Edvard Beneš

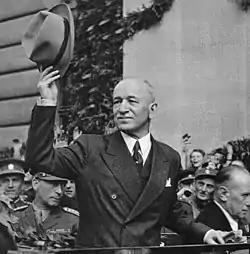
Beneš returning to Prague after the Prague uprising, 16 May 1945.

In October 1939, Beneš organised the Czechoslovak National Liberation Committee, which immediately declared itself the Provisional Government of Czechoslovakia. Britain and France withheld full recognition, though unofficial contacts were permitted. A major issue in wartime Anglo-Czechoslovak relations was the Munich Agreement, which the British still stood by, and which Beneš wanted the British to abrogate. The issue was important because as long the British continued to view the Munich Agreement as being in effect, they recognized the Sudetenland as part of Germany, a British war aim that Beneš naturally objected to. A problem for Beneš during the Phoney War in the winter of 1939–40 was the British Prime Minister Neville Chamberlain attached much hope to the idea that anti-Nazi conservatives in Germany would persuade the Wehrmacht to overthrow Hitler, and as the anti-Nazi conservatives were adamant that the Sudetenland remain part of Germany, Chamberlain made it clear that Britain was not at war to undo the Munich Agreement.